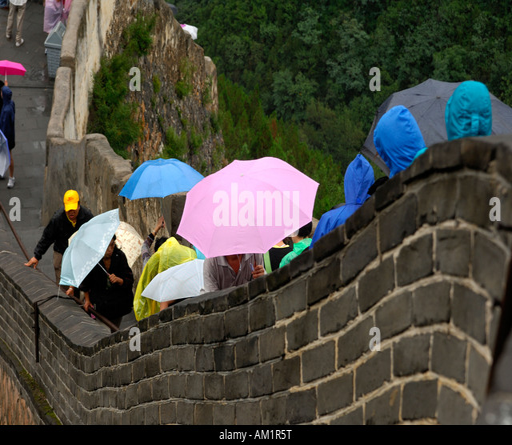
crowds of tourists push forward on a rainy day